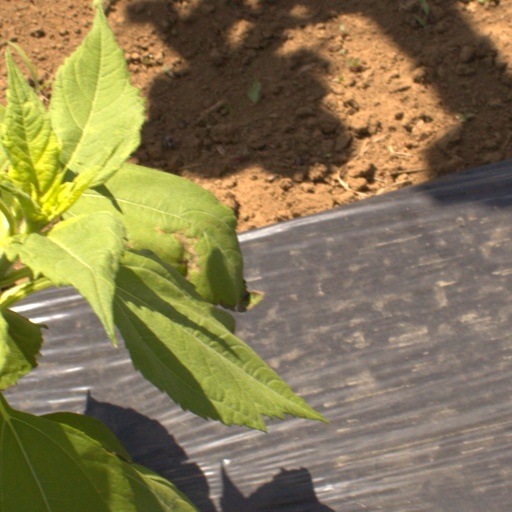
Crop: Jerusalem artichoke